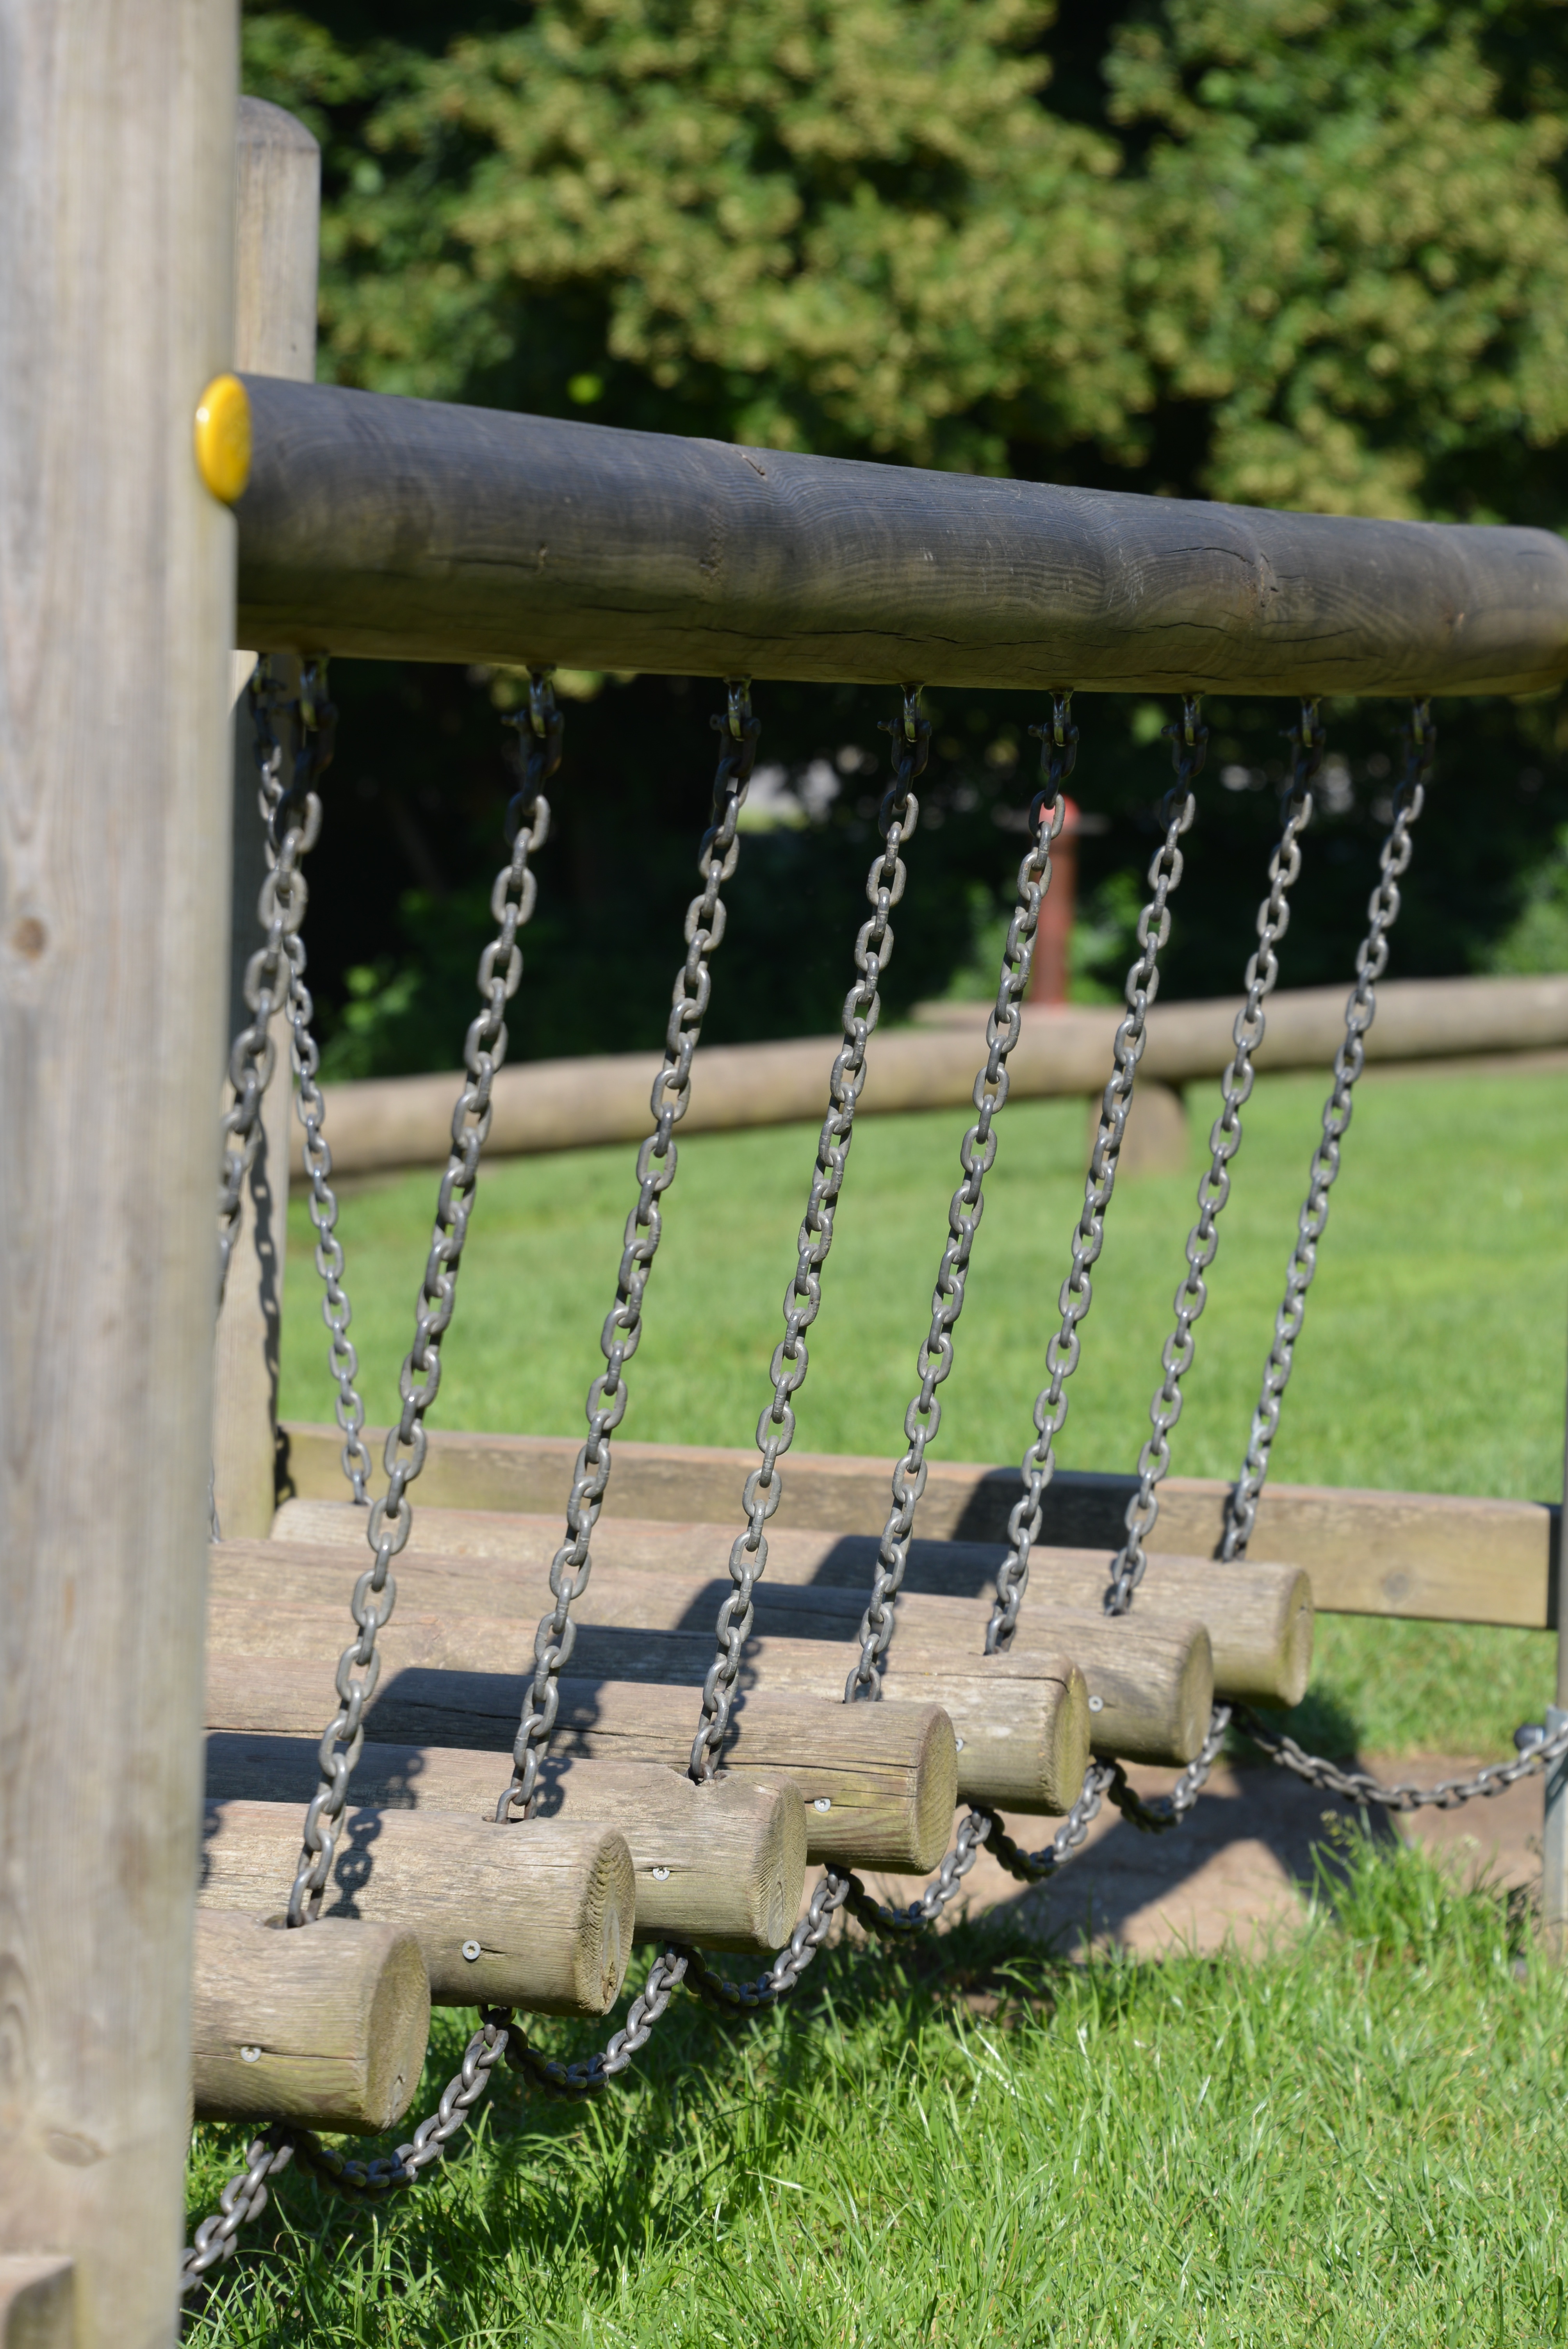
grass, fence, lawn, play, green, balance, backyard, agriculture, garden, fun, playground, ropes, yard, gymnastics, game device, children's playground, climbing net, kletterger st, gymnastic equipment, swing seat, outdoor structure